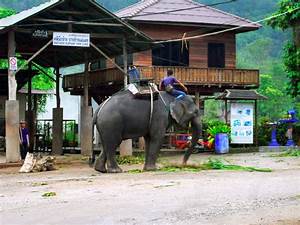
Label: elefante